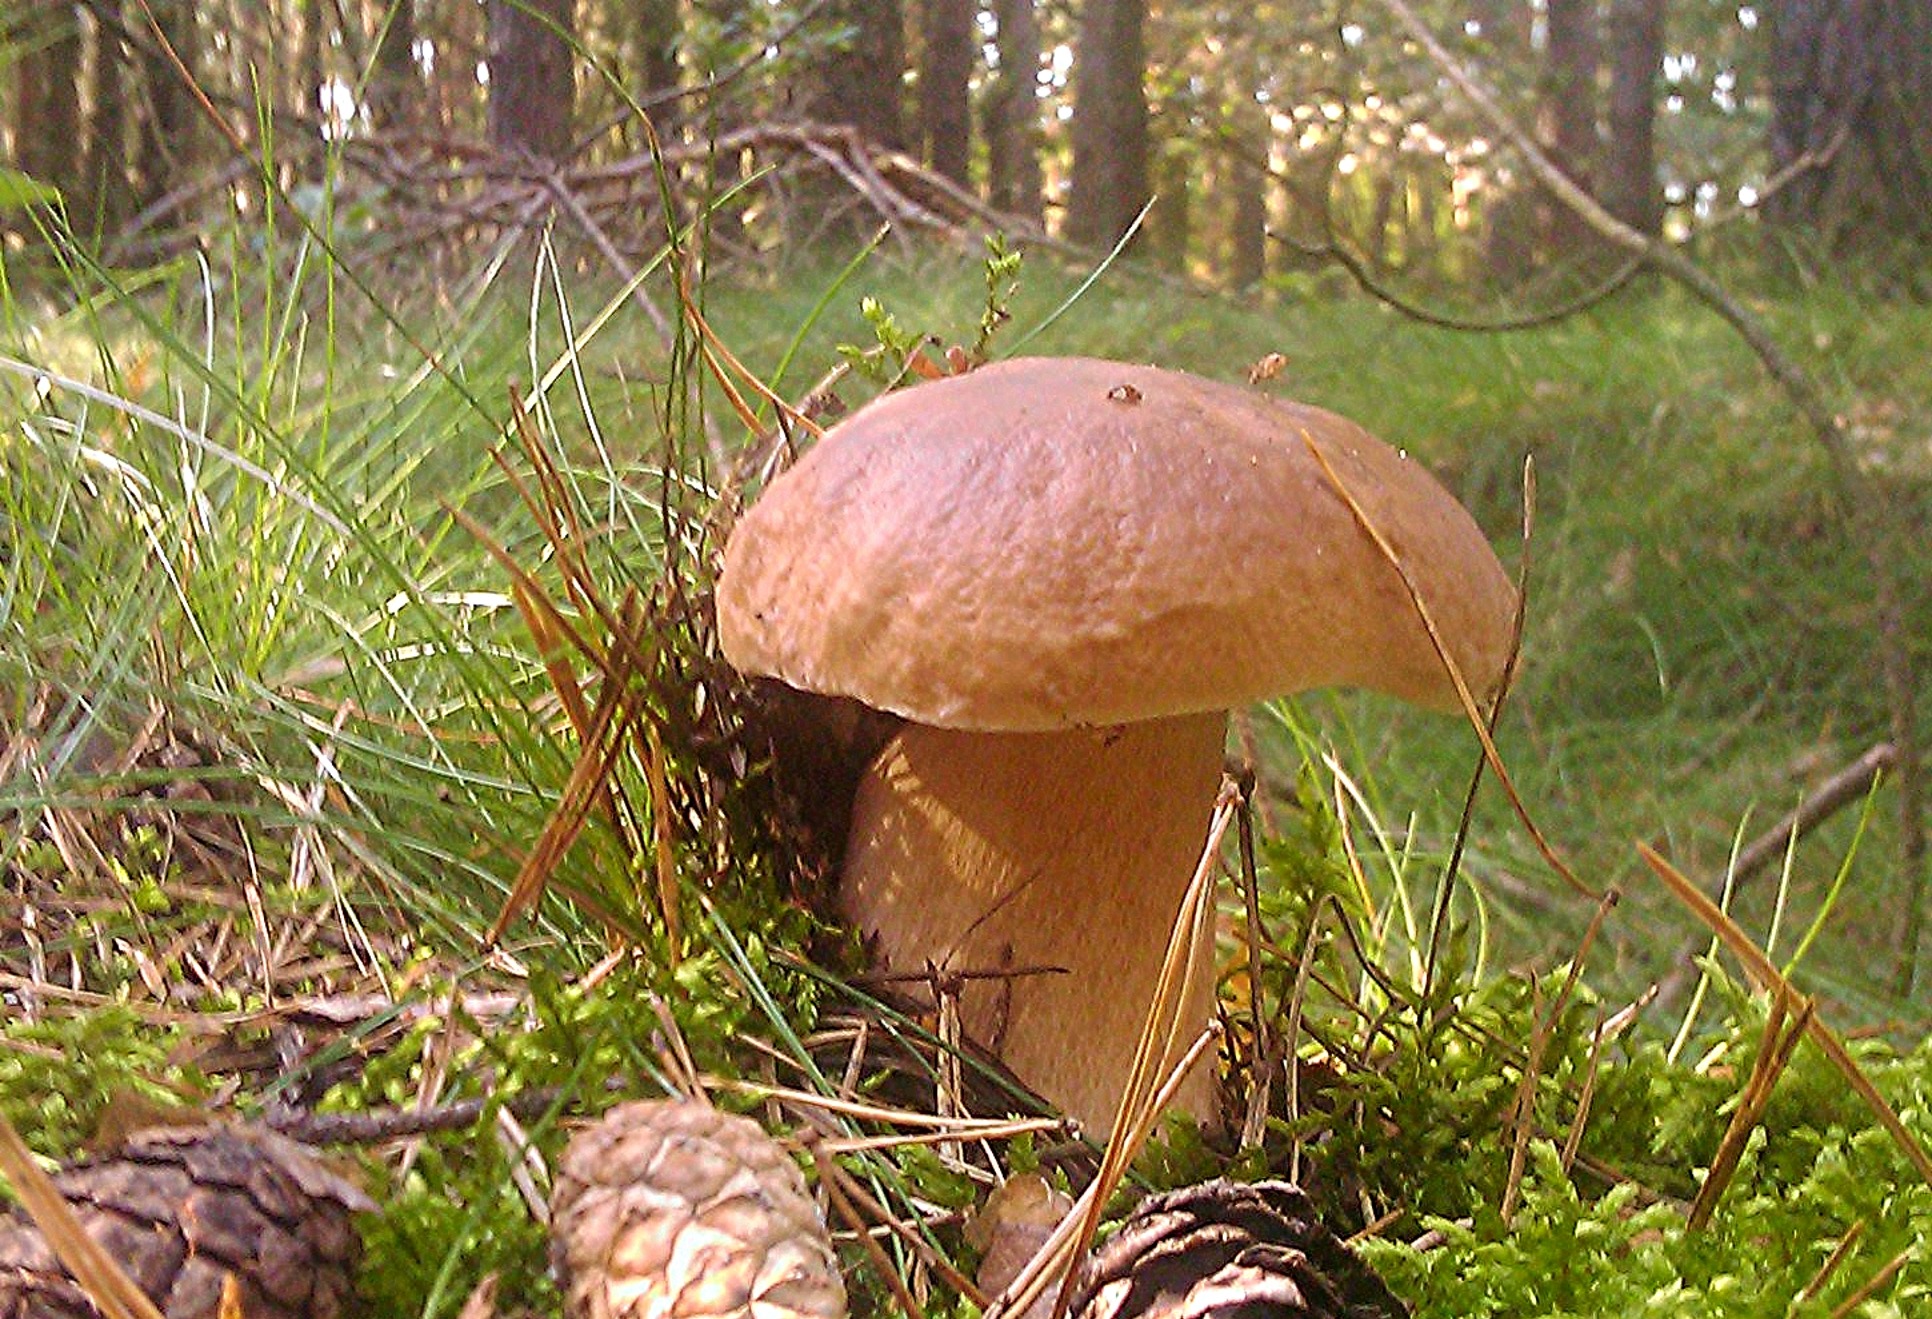
forest, moss, autumn, mushroom, forest floor, fungus, woodland, agaric, bolete, edible, agaricus, matsutake, cep, edible mushroom, medicinal mushroom, agaricomycetes, agaricaceae, champignon mushroom, penny bun